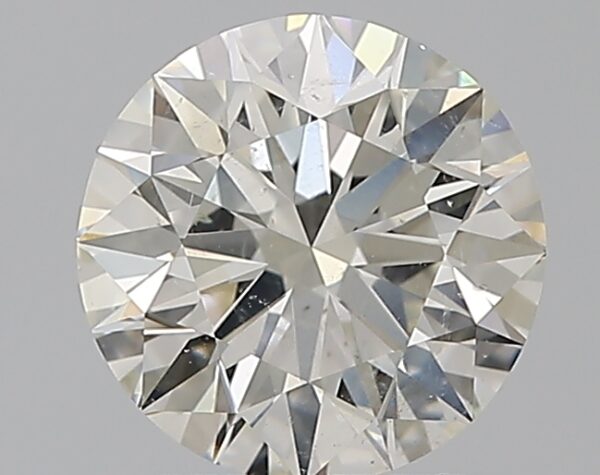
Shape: round
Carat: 1.8
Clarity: SI2
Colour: J
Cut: EX
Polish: EX
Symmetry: EX
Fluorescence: N
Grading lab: GIA
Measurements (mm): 7.7 x 7.75 x 4.87